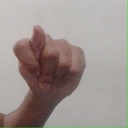
अक्षर: ट